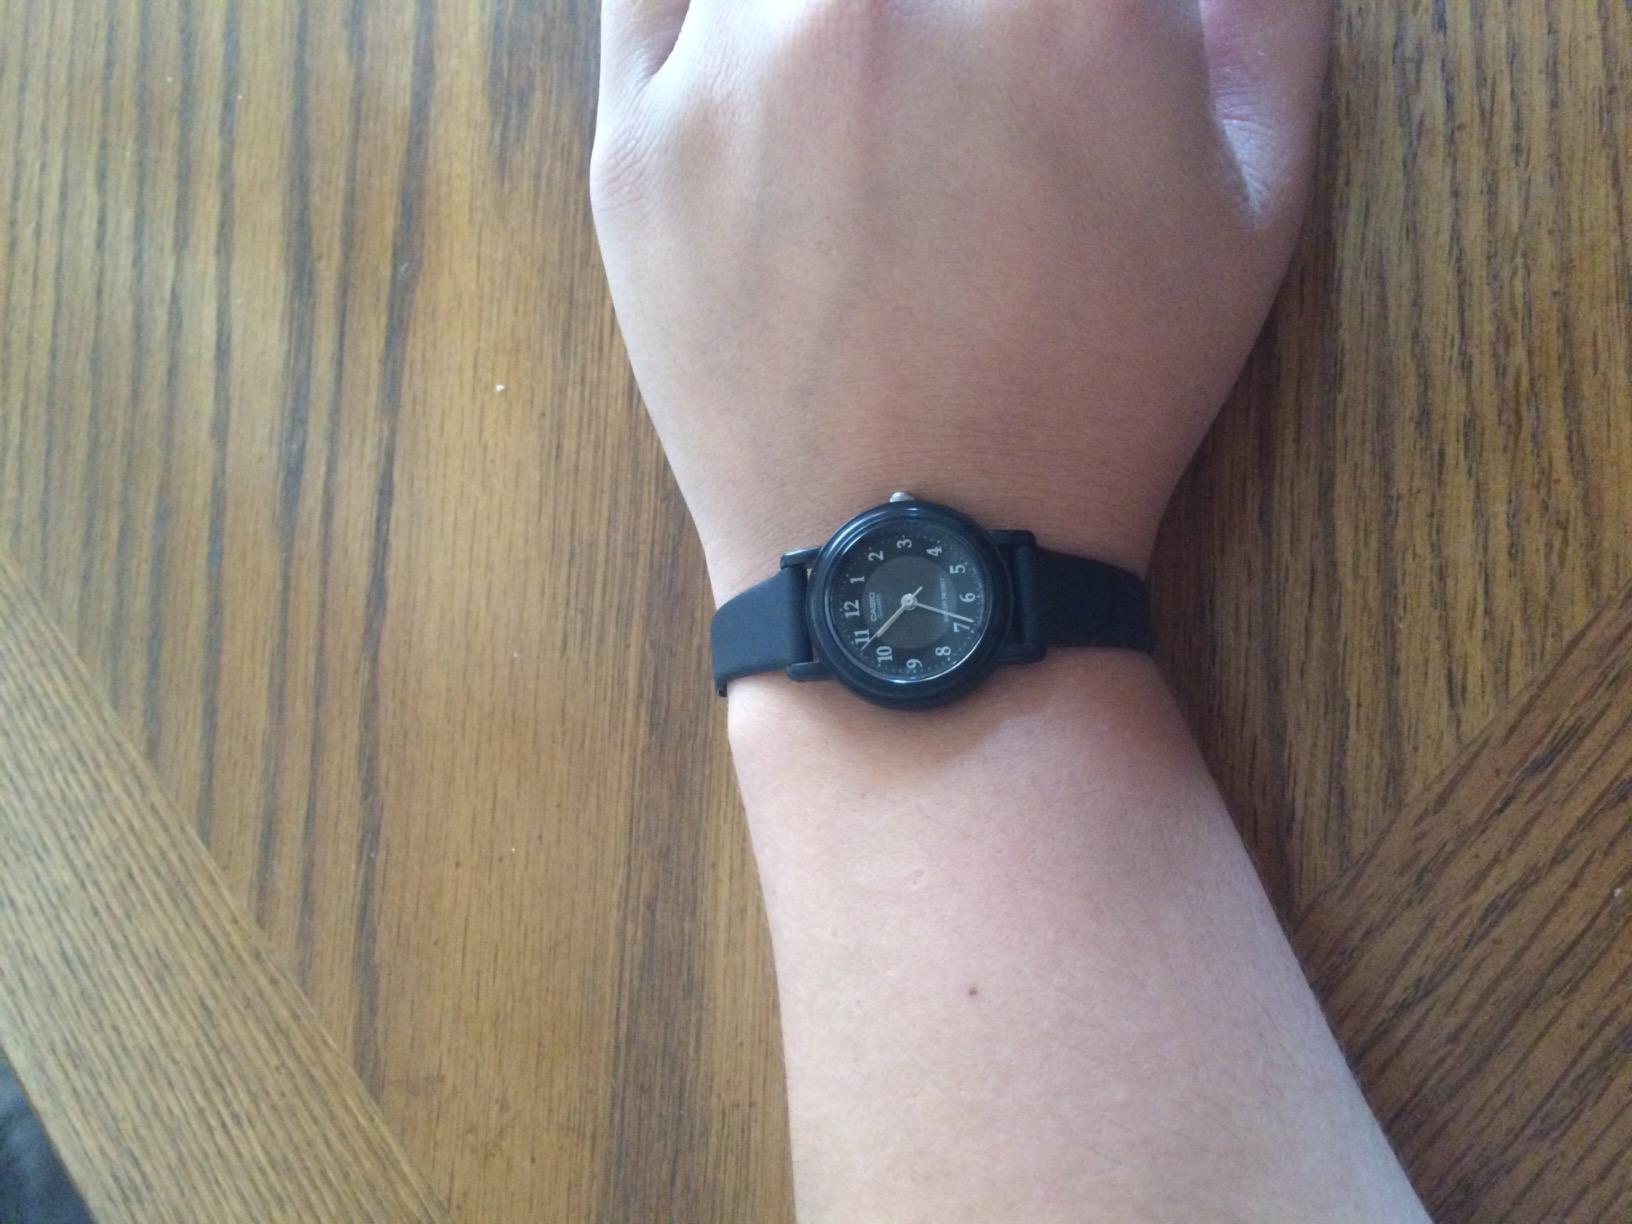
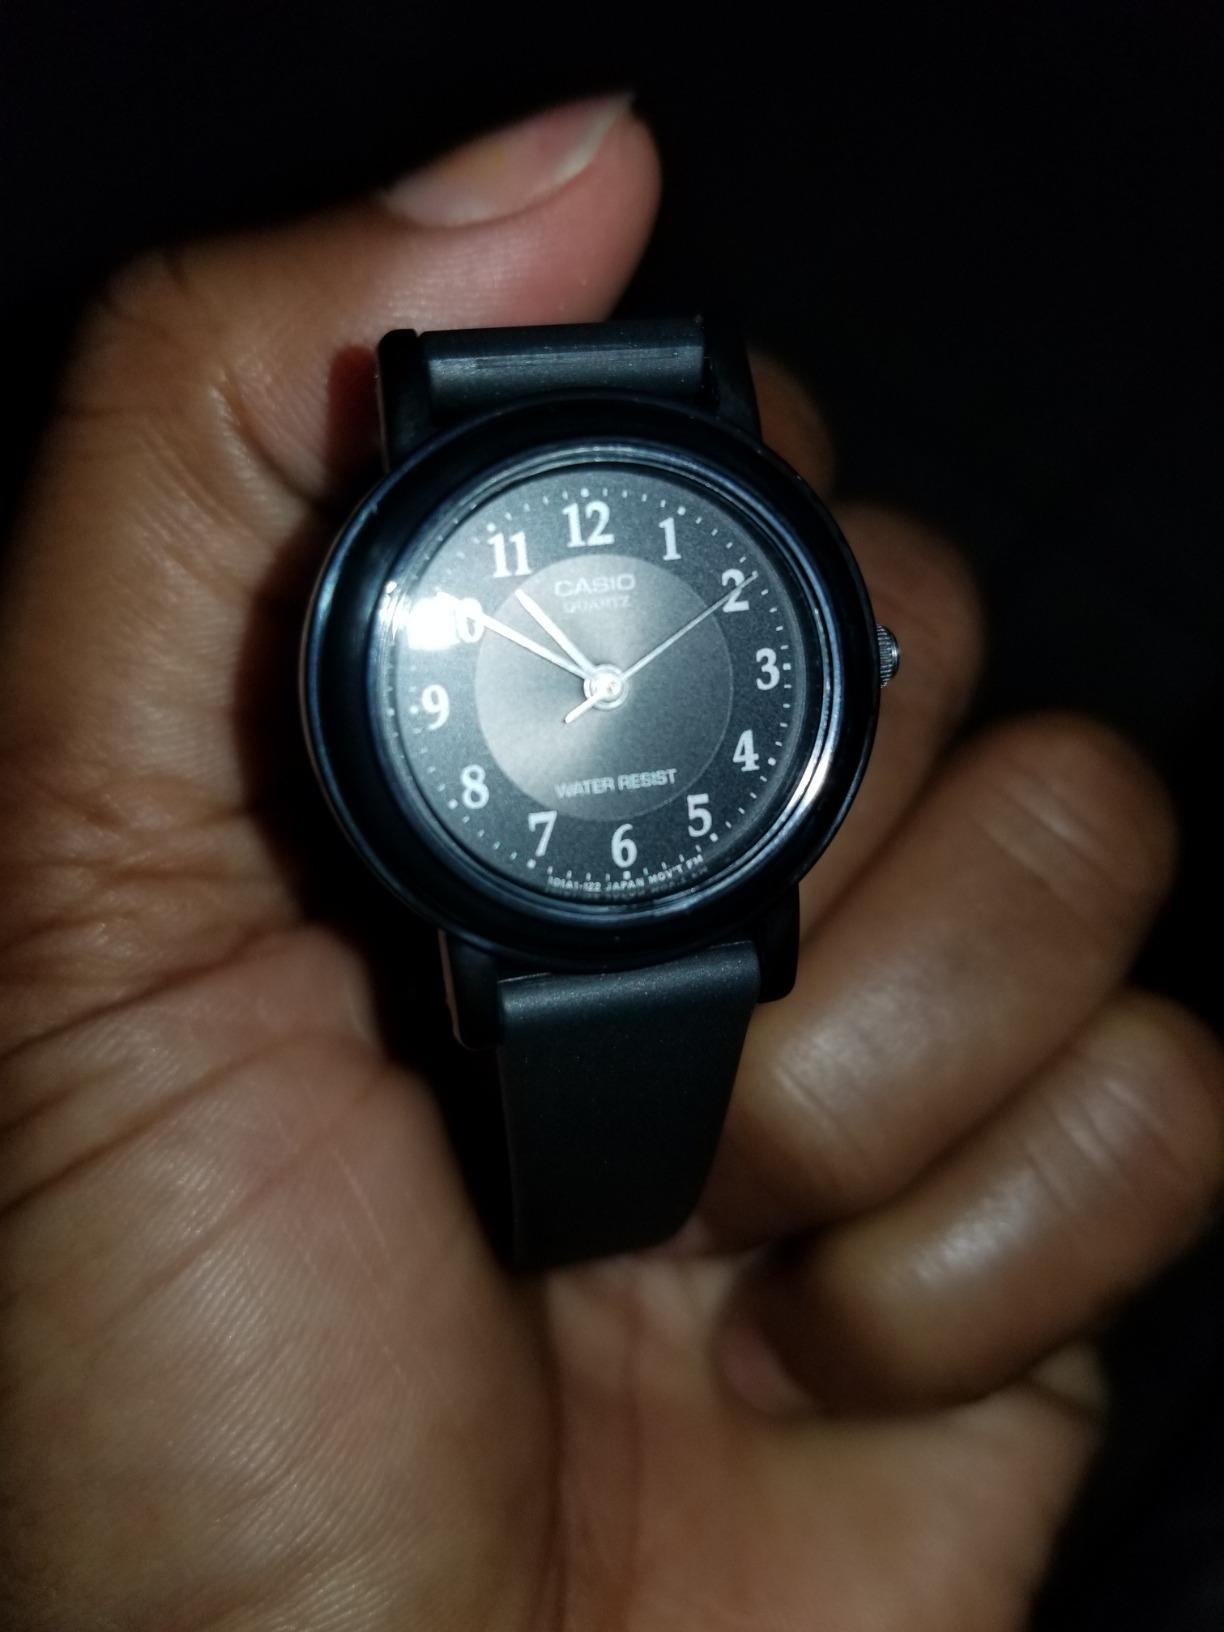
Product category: accessories_watch
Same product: yes